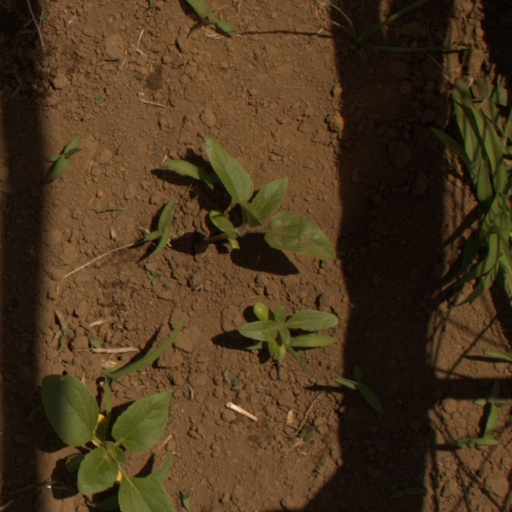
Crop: Jerusalem artichoke